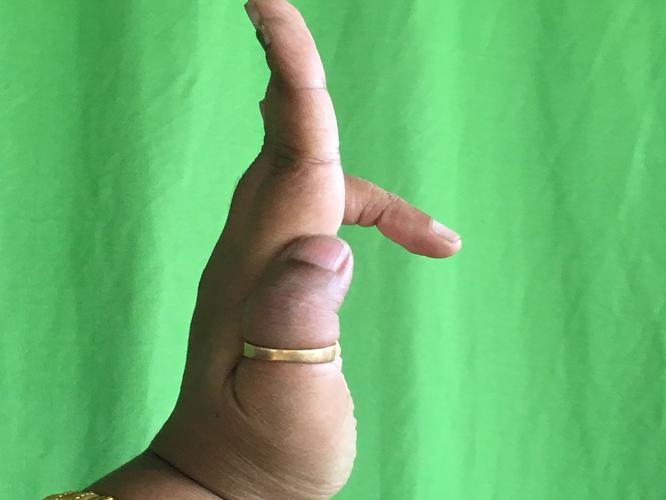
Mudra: Tripathaka
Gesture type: single_hand